History of the Jews in Moldova

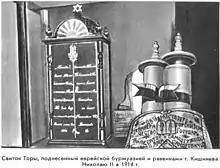
Torah scrolls presented by Jewish community of Chișinău to Nicholas II in 1914

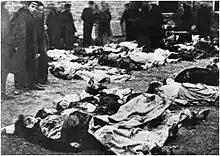
Kishinev pogrom (19-21 April 1903)

In 1903, a young Christian Orthodox boy, Mikhail Rybachenko, was found murdered in the town of Dubăsari (Dubossary), 37 km northeast of Chișinău. A Russian language antisemitic newspaper "Bessarabian", published by Pavel Krushevan, began to disseminate rumors about the murder being part of a Jewish ritual. This newspaper had been publishing rumors about the Jews that brought ruin to the local Jewish population. As for the murder, it reported that the victim visited the shop of a Jewish tobacconist before his disappearance. Other anti-Semitic newspapers called for a pogrom. Although the official investigation had determined the lack of any ritualism in the murder and eventually discovered that the boy had been killed by a relative (who was later found), the unrest caused by these and other rumors had resulted in a major pogrom during the Easter holidays. The pogrom lasted for three days, without the intervention of the police. Forty seven (some say 49) Jews were killed, 92 severely wounded, 500 slightly wounded and over 700 houses destroyed.